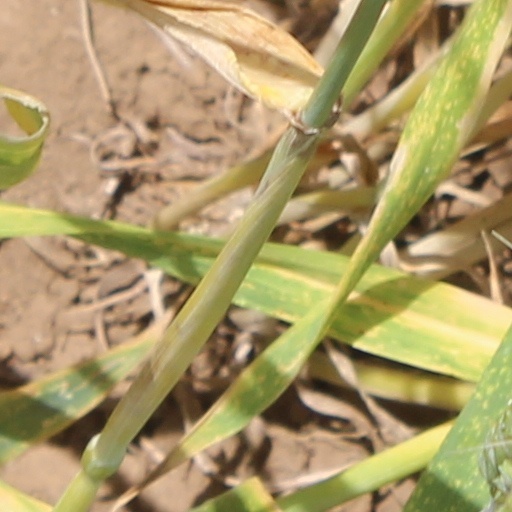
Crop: wheat